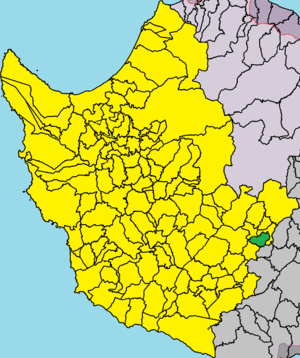
Kédares est un village de Chypre de plus de 80 habitants.